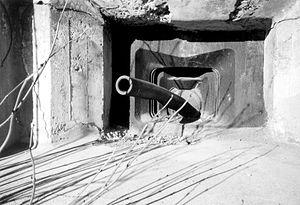
La position fortifiée de Liège correspond au cercle de fortifications protégeant la ville de Liège, en Belgique, et surtout ses ponts. Construite entre 1888 et 1891 à l'initiative du général belge Henri Alexis Brialmont, elle s'appuyait principalement sur une ceinture de forts bétonnés, à environ sept km du centre-ville, complétée par des fortifications de campagne et des troupes dans les intervalles.